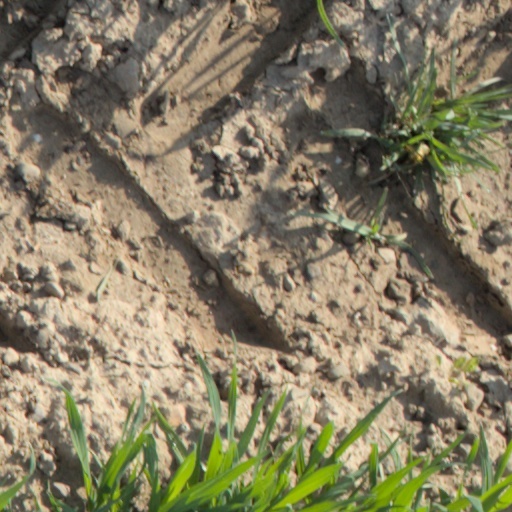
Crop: wheat